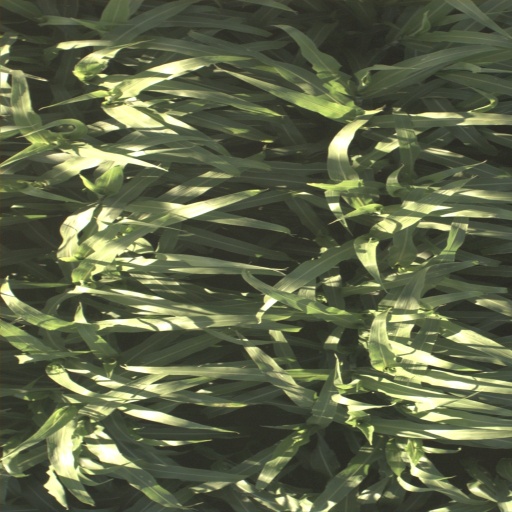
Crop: sorghum